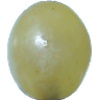
Label: Grape White 1